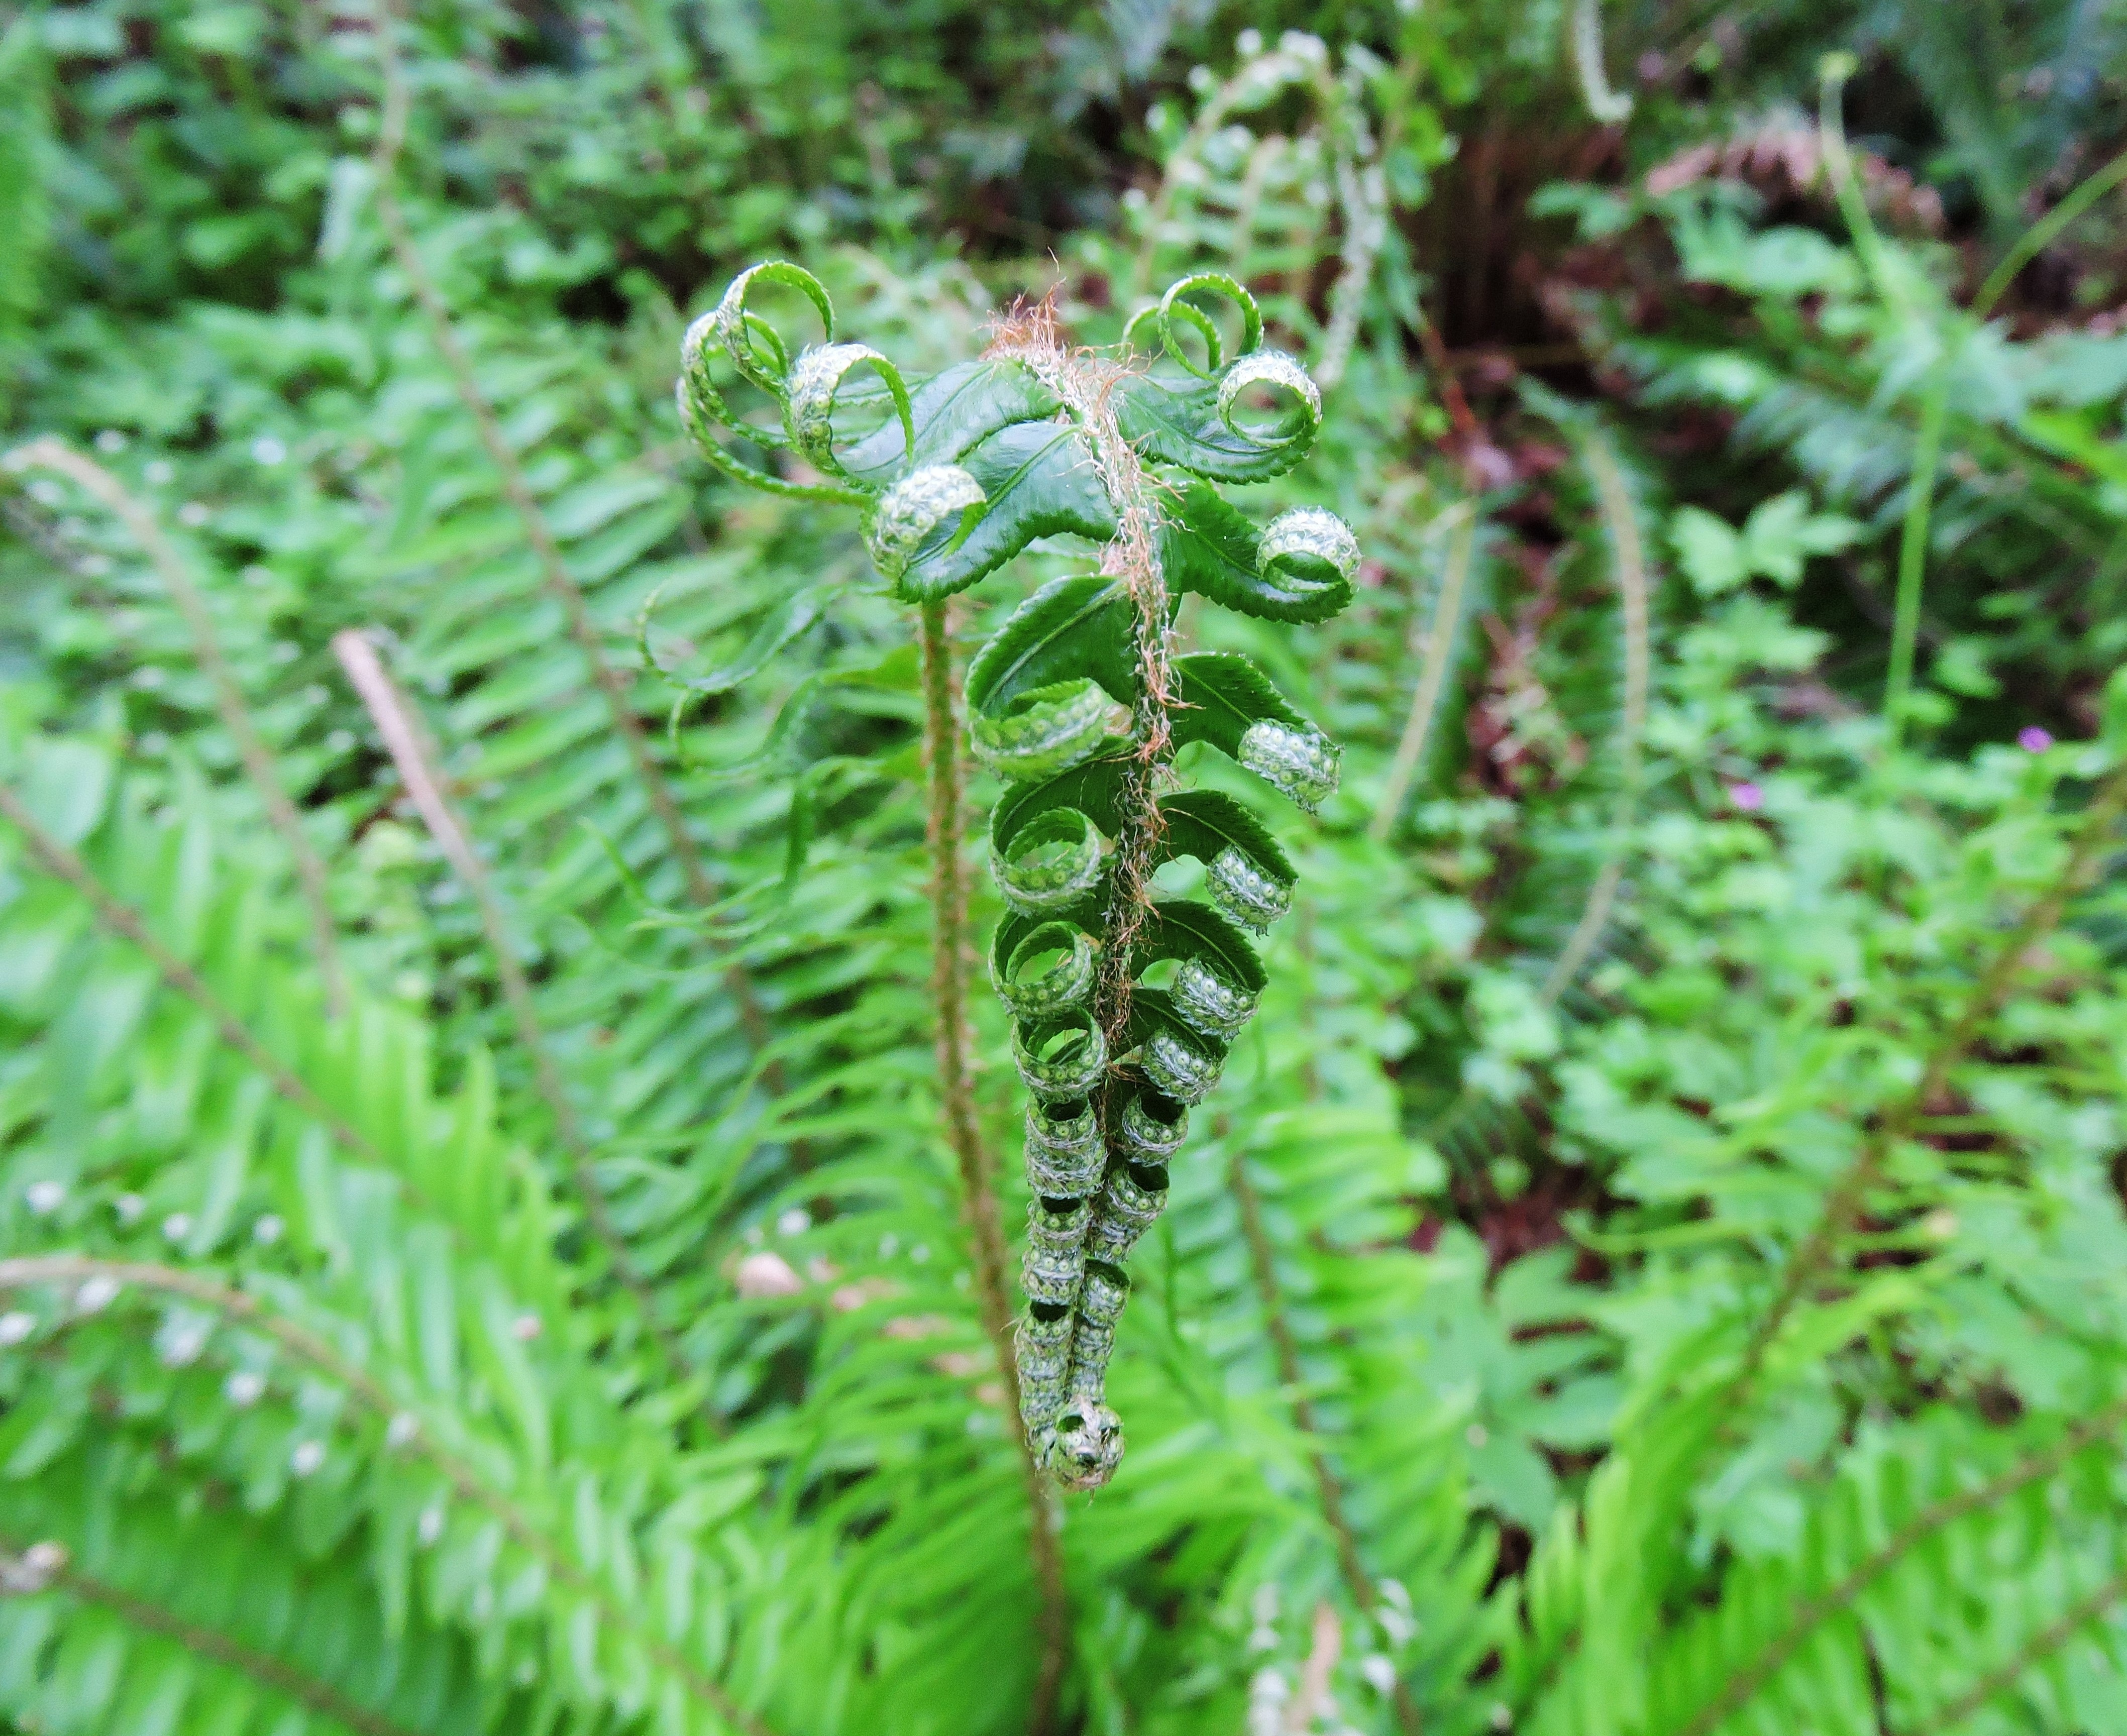
forest, plant, leaf, flower, spring, green, botany, flora, fauna, fern, frond, leaves, curl, curled, macro photography, flowering plant, plant stem, land plant, ferns and horsetails, vascular plant, ostrich fern, fiddlehead fern